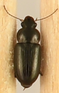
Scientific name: Selenophorus planipennis
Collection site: Central Plains Experimental Range NEON (CPER), plot CPER_003